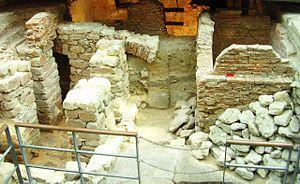
Bruxella 1238 est un site archéologique situé en plein centre de Bruxelles et mis au jour en 1988, à l’occasion de travaux de voirie.